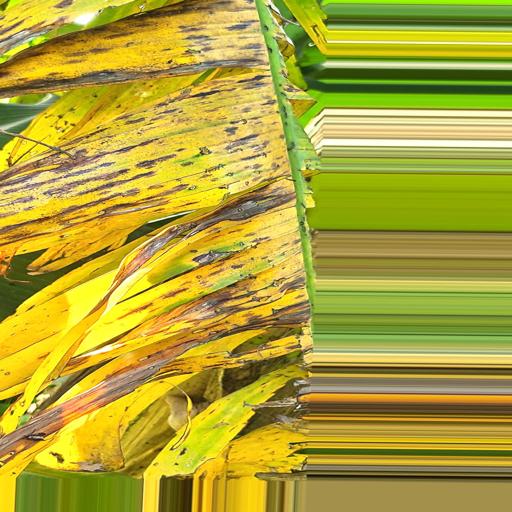
Label: panama_disease